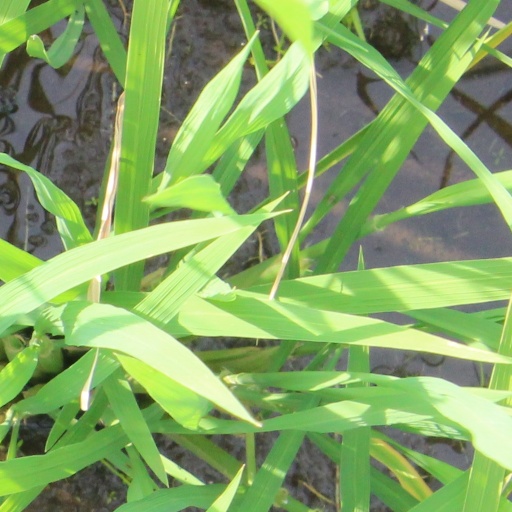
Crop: rice